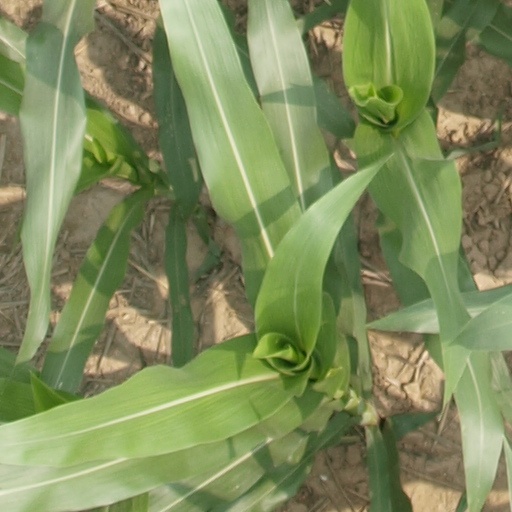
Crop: maize; corn